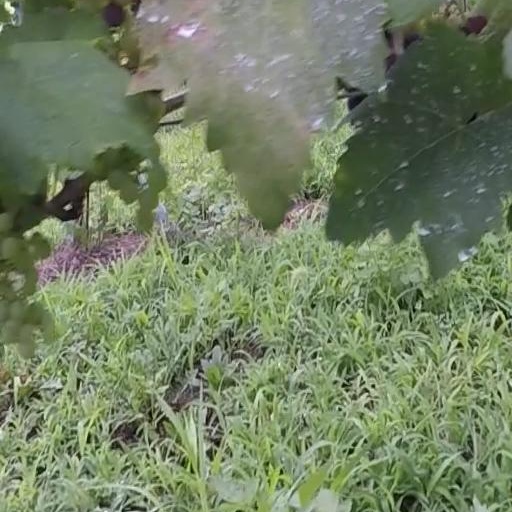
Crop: grape